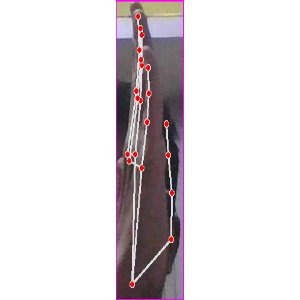
अक्षर: द